DZ Deathrays

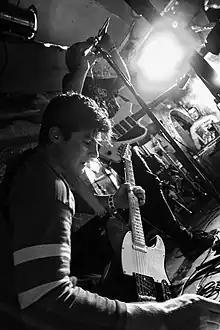
DZ Deathrays performing in 2014.

Parsons and Ridley (both from Bundaberg, Queensland, Australia) were initially the founding members of Brisbane band Velociraptor, and continue to play with the group. Following the formation of DZ Deathrays, the band's first performances occurred at Brisbane house parties. The debut recording for the band was an EP, titled "Ruined My Life", that was released in 2009 and its entire content was recorded live at a house party. The band's sophomore EP, "Brutal Tapes", was released in January 2011 on their Bandcamp. A Re-issue containing more songs was released by label I Oh You, in 2014.